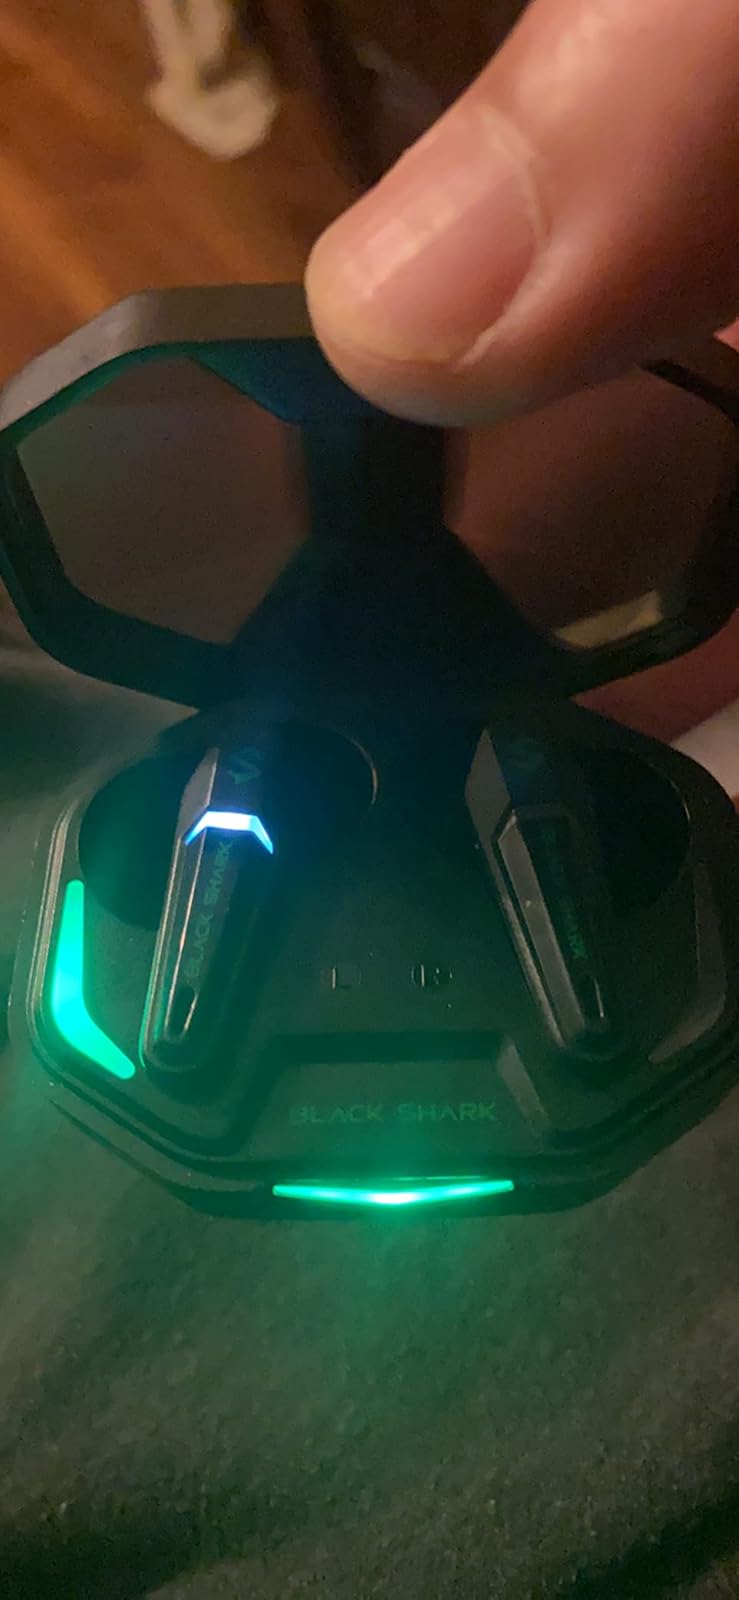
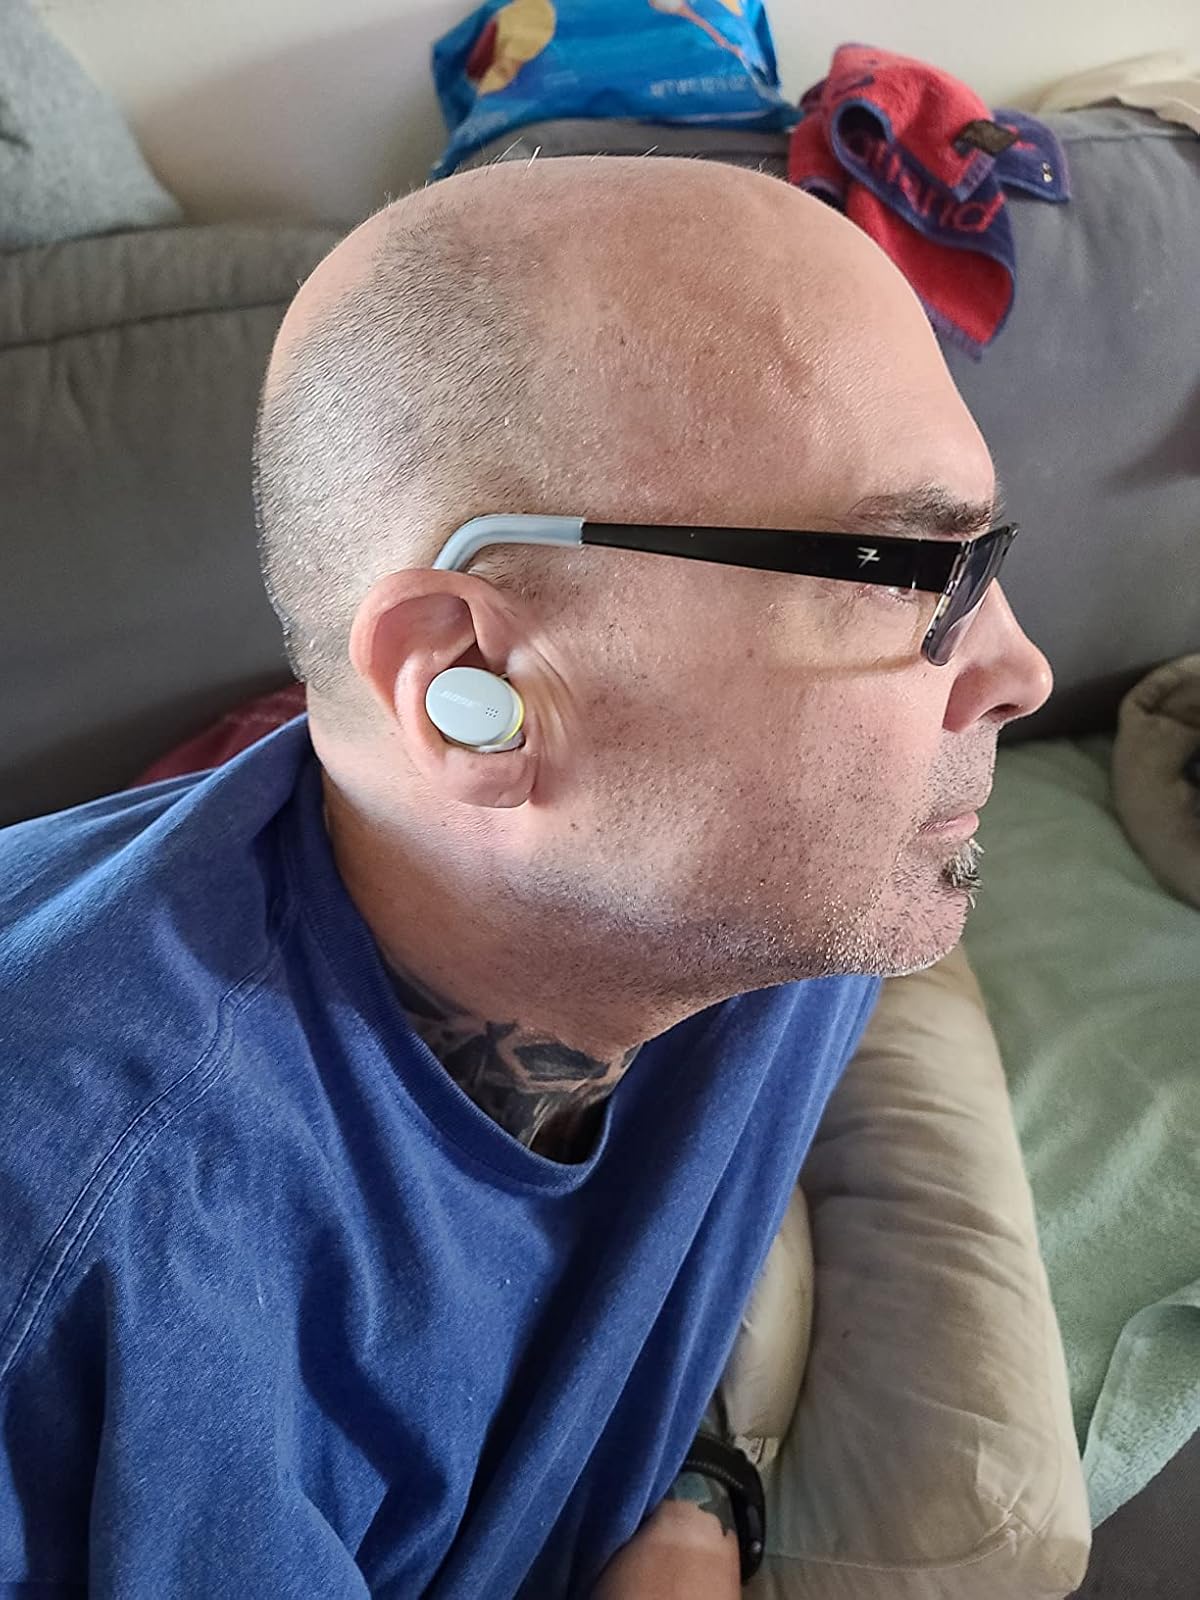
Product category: earbuds
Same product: no